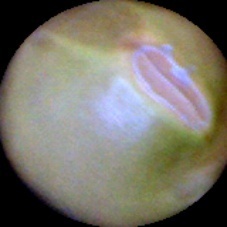
Label: Immature